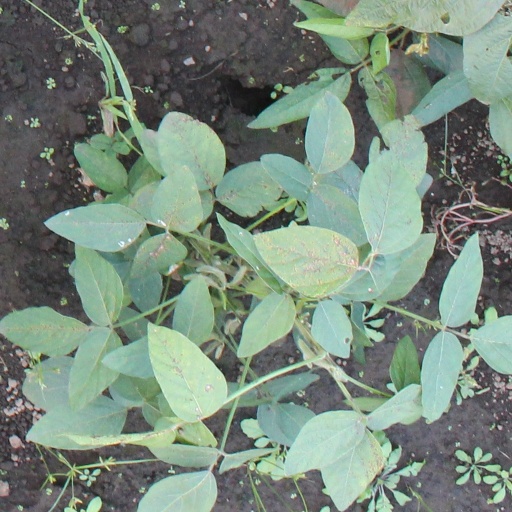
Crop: soybean